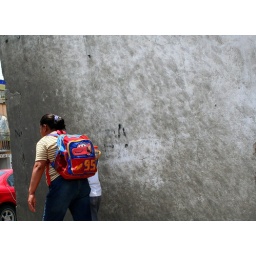
girl against a grey wall